Dreadlocks

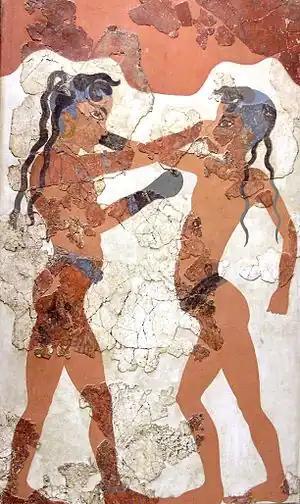
Boxers with dreadlocks on a fresco from Akrotiri (modern Santorini, Greece), 1600–1500 BCE.

The earliest known possible depictions of dreadlocks in Europe date back as far as 1600–1500 BCE in the Minoan Civilization, centered in Crete (now part of Greece). Frescoes discovered on the Aegean island of Thera (modern Santorini, Greece) portray individuals with long braided hair or long dreadlocks. Another source describes the hair of the boys in the Akrotiri Boxer Fresco as long tresses, not dreadlocks. Tresses of hair are defined by Collins Dictionary as braided hair, braided plaits, or long loose curls of hair.